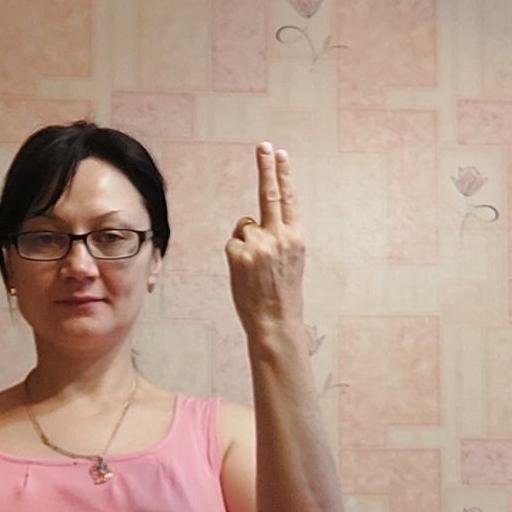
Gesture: two_up_inverted